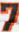
Number: 7